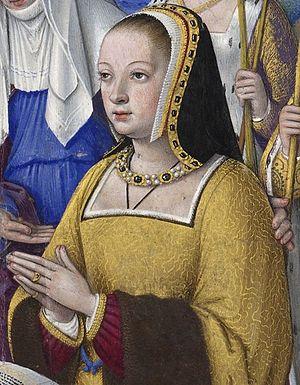
Les conjoints des souverains de Naples ont pour la plupart partagé le titre de leur époux ; lorsque le monarque était roi, son épouse prenait de façon systématique le titre de reine, mais pour le cas où le souverain était une reine, le titre de son conjoint a pu varier. Le plus souvent, celui-ci a porté le titre de roi, mais certains ont porté celui de duc de Calabre. Les épouses des souverains de Naples n'avaient pas de statut constitutionnel ou de rôle politique, mais l'inverse n'est pas vrai : la plupart des époux des souveraines devenaient monarques de plein droit. En italien, on utilise également le terme de rois consorts ou reines consorts pour différencier les conjoints des souverains en titre. Cet usage n'a pas cours en français.
Guérande est une commune de l'ouest de la France, située dans le département de la Loire-Atlantique en Bretagne historique et appartenant à la région des Pays de la Loire. Sa partie urbaine occupe le sommet d'un coteau qui domine un territoire presque entièrement entouré d'eau, salée ou douce, dénommé presqu'île guérandaise. L'histoire de la commune elle-même est fortement marquée par la présence de marais salants qui ont fait sa richesse.
La seigneurie de Milan se constitue au XIIIème siècle au profit de la Famille Visconti, qui la conserve et l'agrandit pendant tout le cours du XIVème siècle au point de se faire concéder le titre ducal par l'Empereur en 1395. Elle le conserve jusqu'au milieu du XVème siècle, où s'ouvre une crise de succession qui dominera pour un siècle les affaires du duché et formera le motif central des Guerres d'Italie. Le Milanais échoit alors à la maison de Habsbourg.
Anne de Bretagne, née le 25 ou 26 janvier 1477 à Nantes et morte le 9 janvier 1514 à Blois, est duchesse de Bretagne et comtesse de Montfort et d'Étampes et, par ses mariages, reine des Romains, puis de France, puis de nouveau reine de France et reine de Naples et duchesse de Milan.